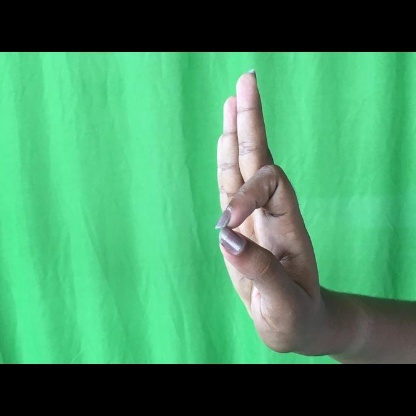
Mudra: Aralam